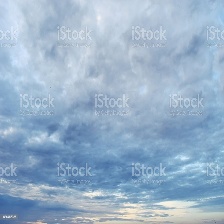
Cloud type: Altostratus